Queens at Heart

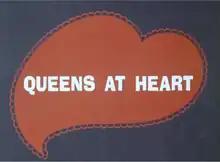
Title screen

Queens at Heart is an American short film described as both a documentary and an exploitation film in which four trans women are interviewed about their lives. It was produced in the mid-1960s. The film was digitally preserved in 2009 by the UCLA Film and Television Archive as part of the Outfest Legacy Project for LGBT Film Preservation. Andrea James and Jenni Olson were among those who worked on its restoration.